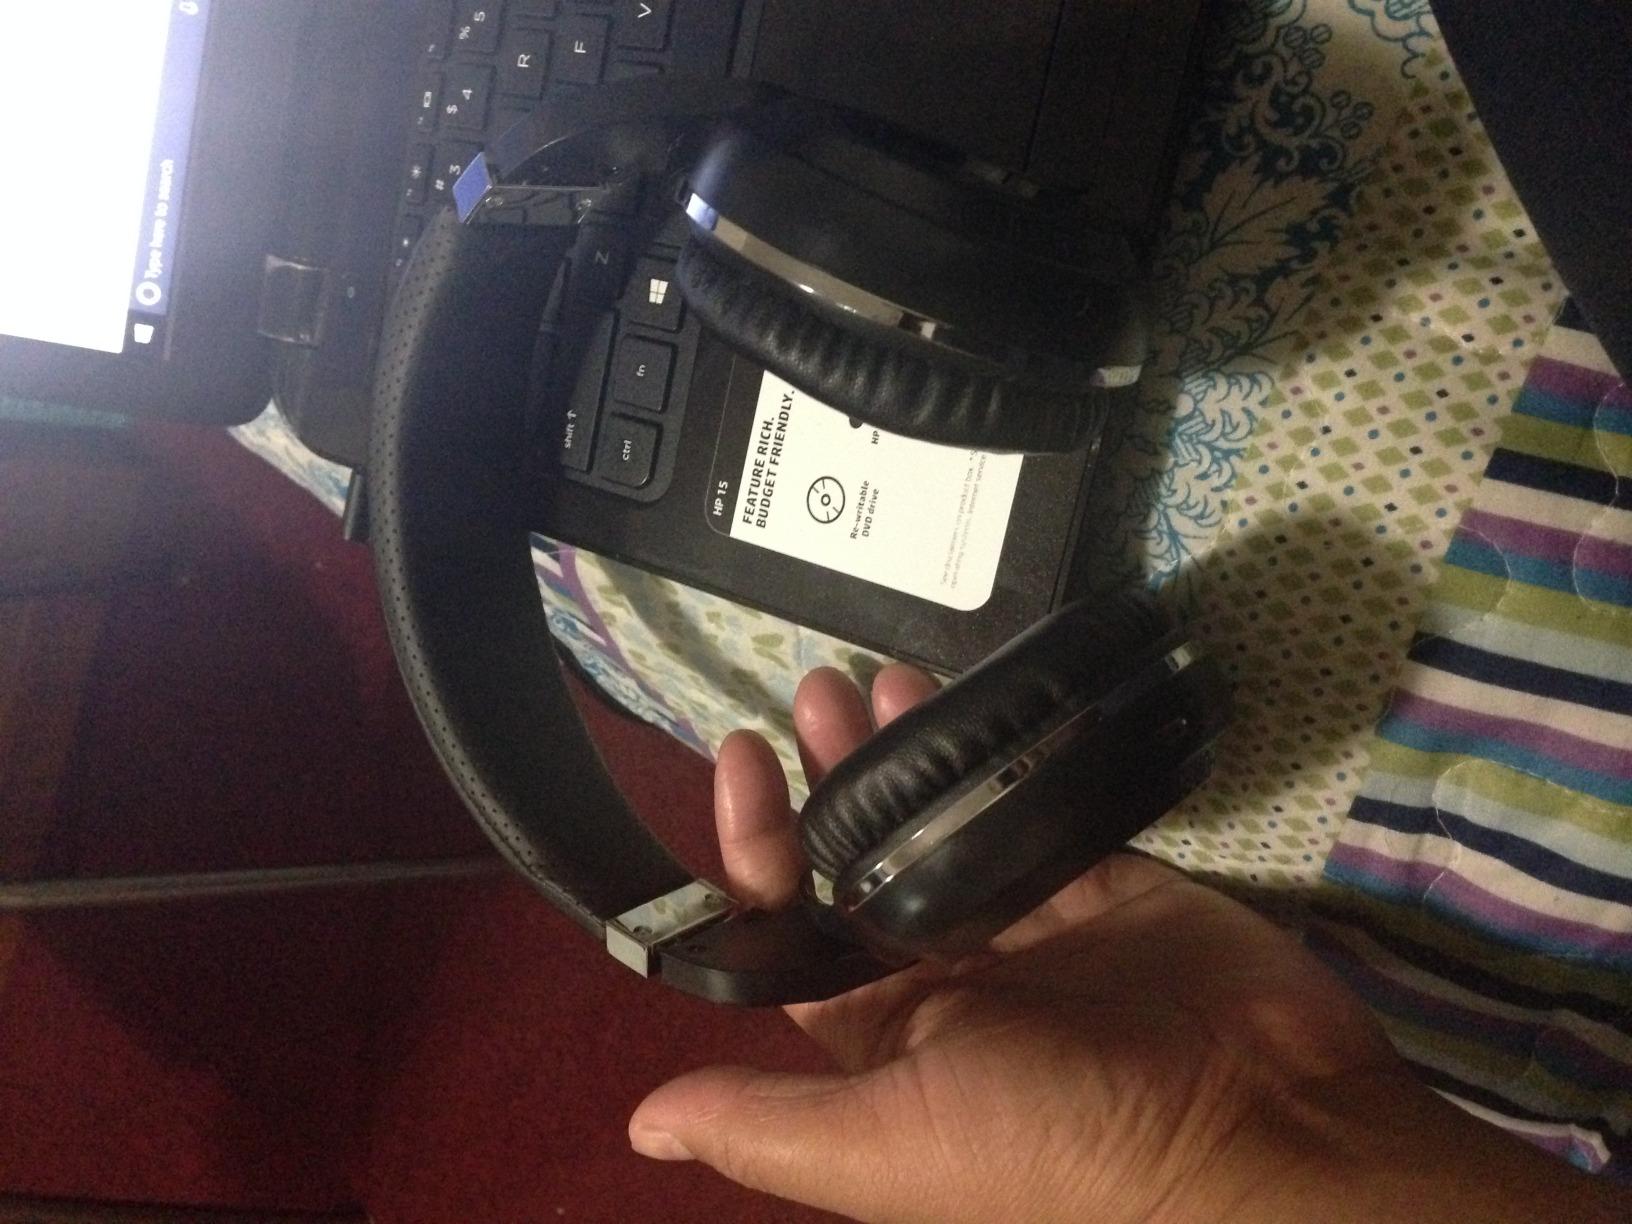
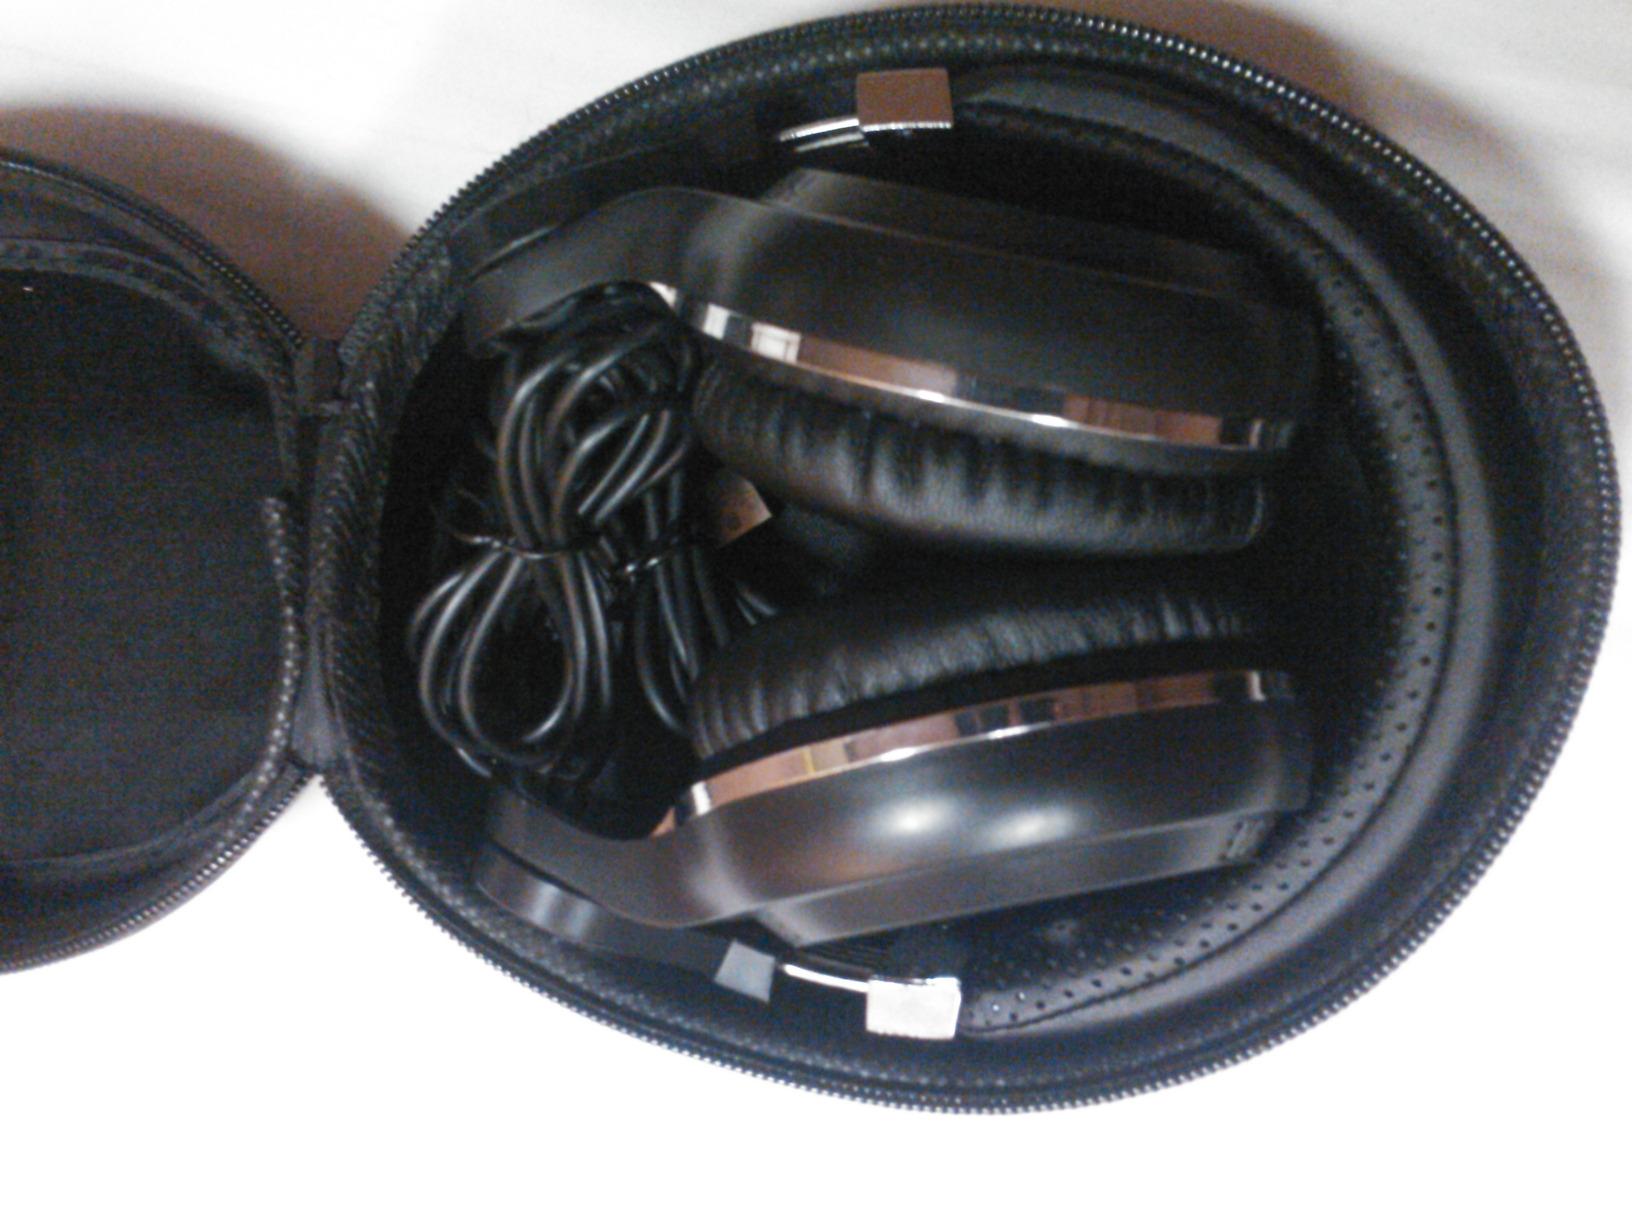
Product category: headphones
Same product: yes